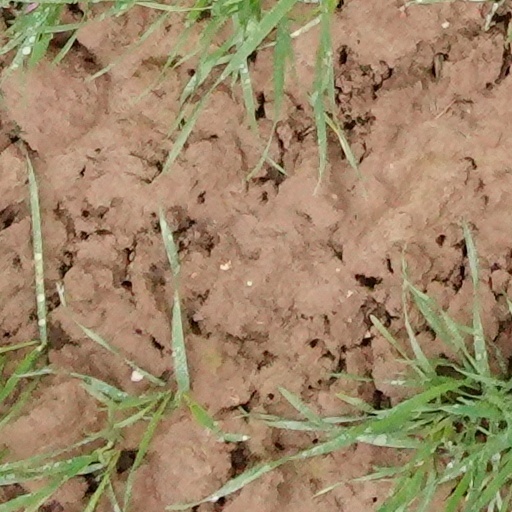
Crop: wheat